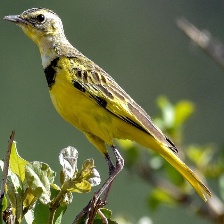
Species: GOLDEN PIPIT
Scientific name: TMETOTHYLACUS TENELLUS